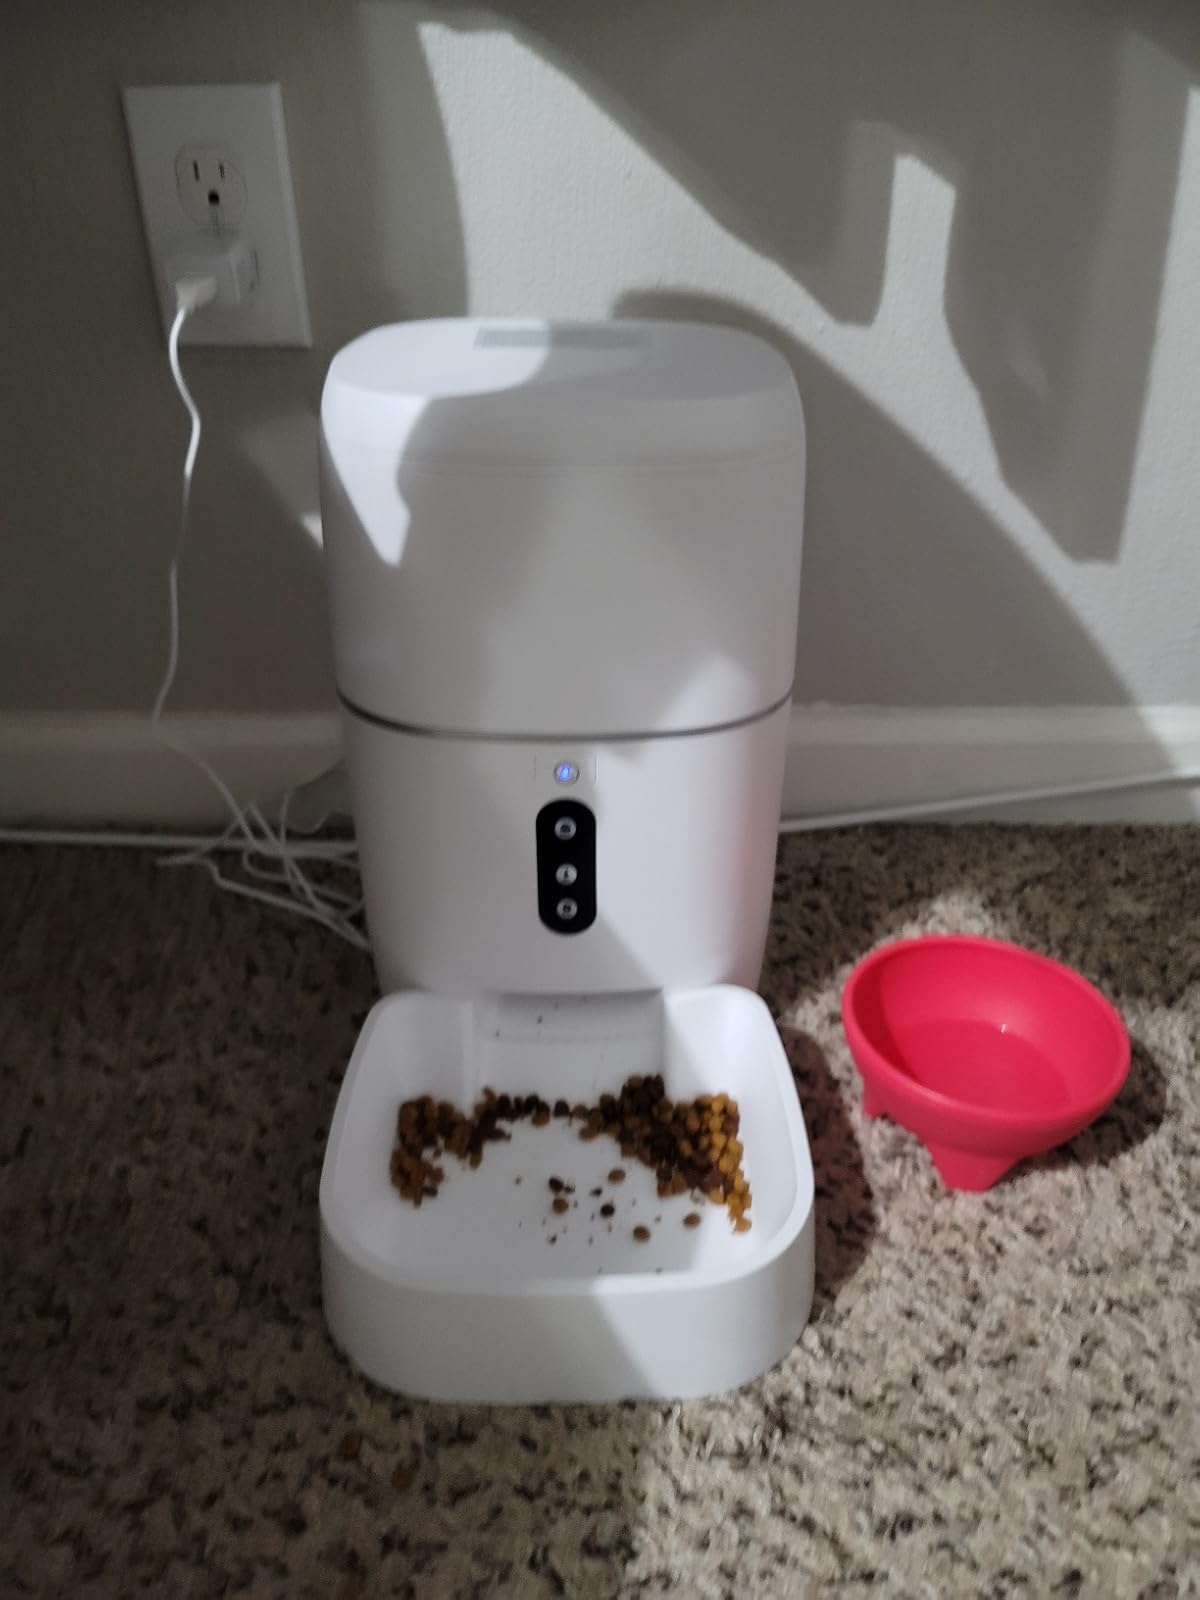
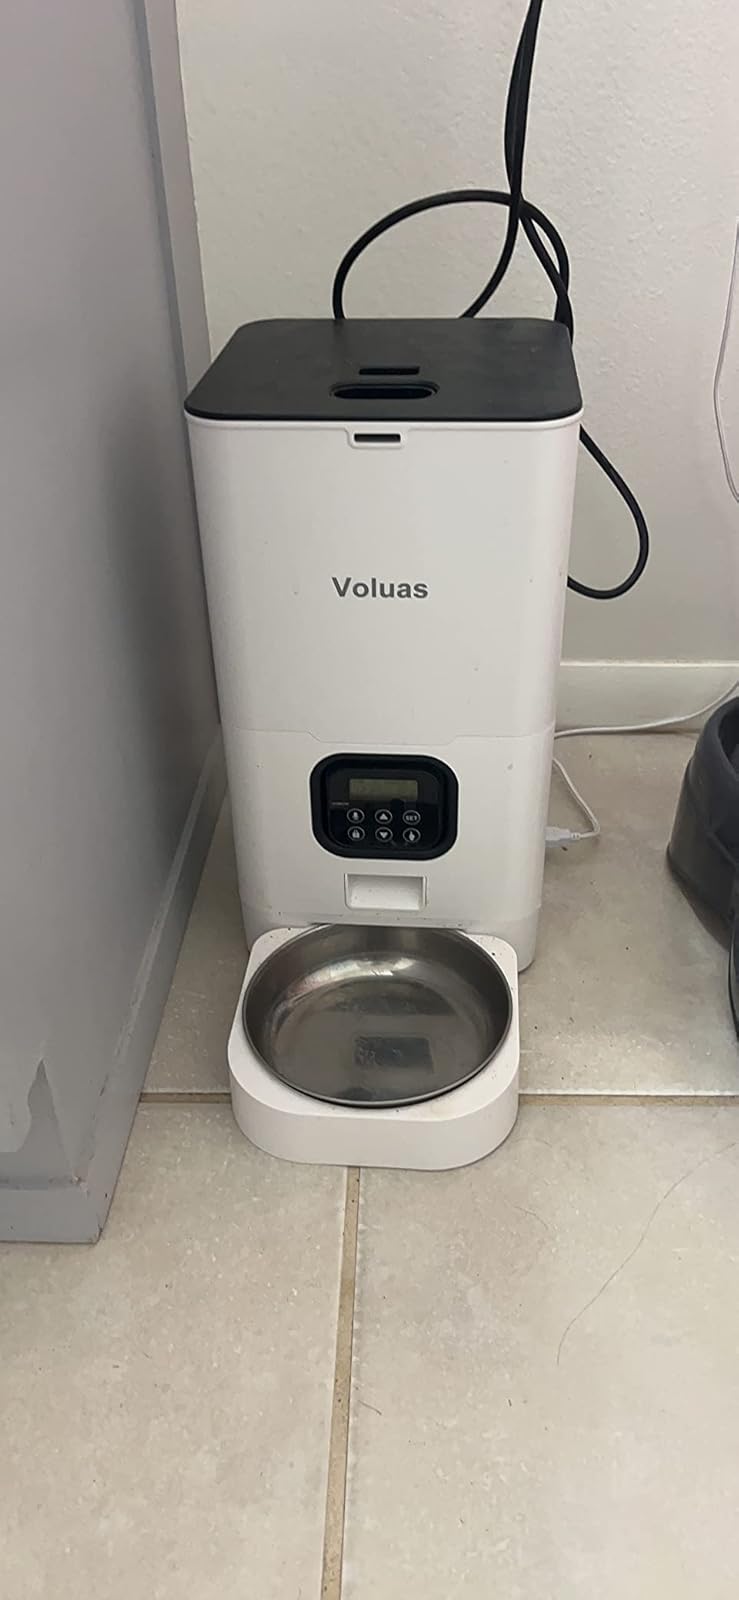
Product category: items_feeder
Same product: no